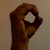
The image shows a hand gesture representing the letter 'O' in Indian Sign Language.